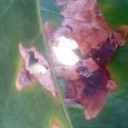
Label: Miner